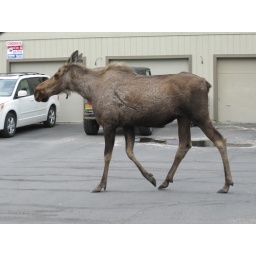
This cow moose and her calf walked down the street in Anchorage. IMG_0009